Verrius Flaccus

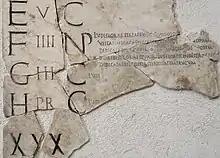
Section of the Fasti Praenestini

Flaccus was also a distinguished philologist and antiquarian investigator. His most important work, "De verborum significatu", was the first major alphabetical dictionary in Latin. Though only small fragments remain of the work, it served as the basis for Sextus Pompeius Festus's epitome, also called "De verborum significatu". Festus's work was in turn abridged centuries later by Paul the Deacon for the library of Charlemagne. Of the calendar of Roman festivals ("Fasti Praenestini") engraved on marble and set up in the forum at Praeneste, some fragments were discovered (1771) at some distance from the town itself in a Christian building of later date, and some consular "fasti" in the forum itself (1778). The collection was subsequently increased by two new fragments.